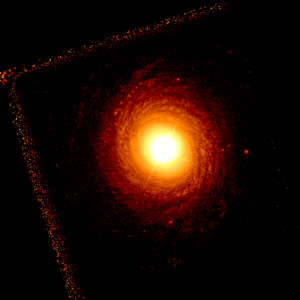
NGC 863 est une galaxie spirale située dans la constellation de la Baleine à environ 354 millions d'années-lumière de la Voie lactée. Elle a été découverte par l'astronome germano-britannique William Herschel en 1785. Cette galaxie a été observée à deux reprises par Lewis Swift à 28 jours d'intervalle les 3 et les 31 octobre 1886 et ajoutée au catalogue NGC sous les cotes NGC 866 et NGC 885.